D'Oyly Carte Opera Company

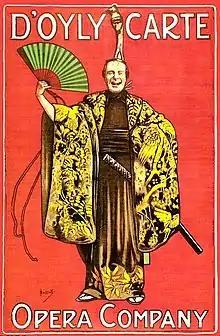
Theatre poster for "The Mikado"

The D'Oyly Carte Opera Company is a professional British light opera company that, from the 1870s until 1982, staged Gilbert and Sullivan's Savoy operas nearly year-round in the UK and sometimes toured in Europe, North America and elsewhere. The company was revived for short seasons and tours from 1988 to 2003, and since 2013 it has co-produced four of the operas with Scottish Opera.